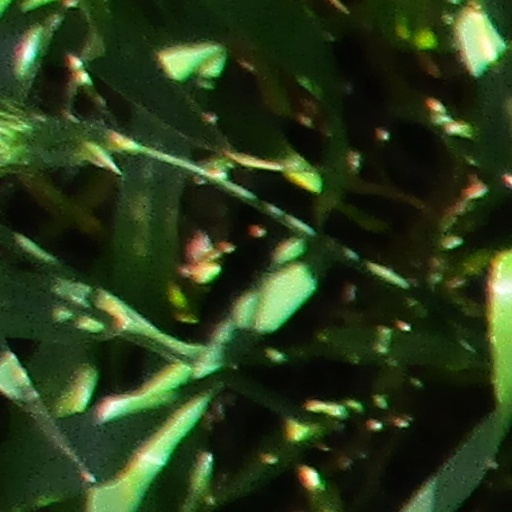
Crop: wheat